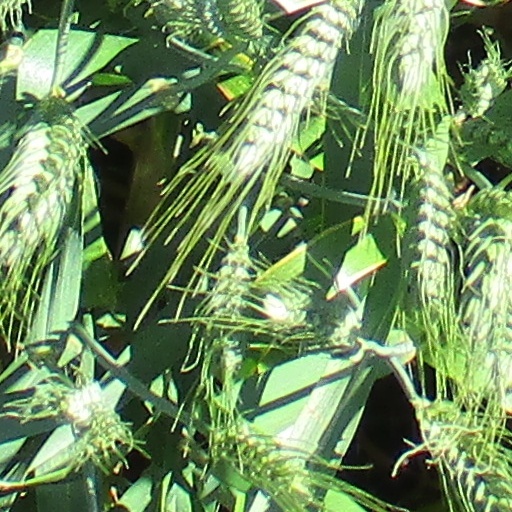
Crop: wheat